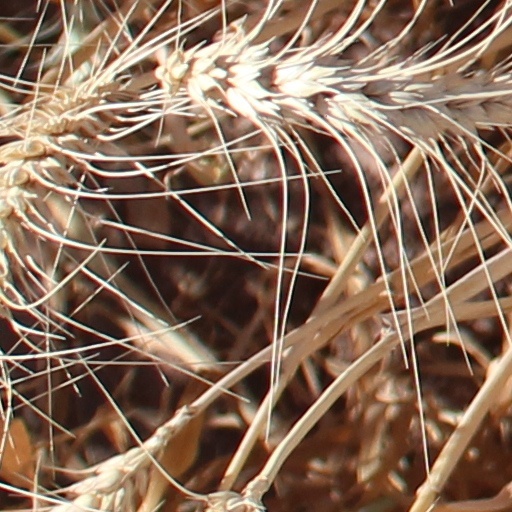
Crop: wheat